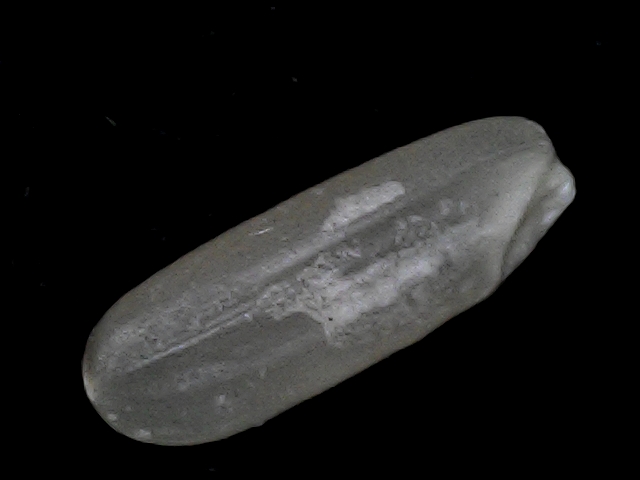
Rice variety: BD56